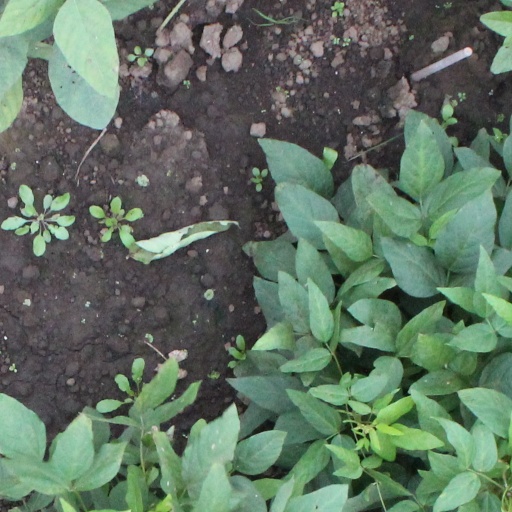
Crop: soybean